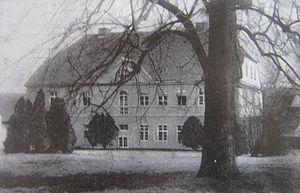
Manoir de Podlesie (Kunsdorf) en Silésie. Podlésie depuis 1945.
Karl Wilhelm von Tschirschky, né le 25 mars 1735 à Kunsdorf en Silésie, et mort le 11 janvier 1803 à Stargard Szczeciński en Poméranie, est un generalmajor de cavalerie de l'armée prussienne, général inspecteur de cavalerie de la Basse-Silésie, député et seigneur du village de Mittelpeilau en Silésie, maintenant le village de Pilawa Dolna en Pologne.
La famille von Tschirschky est une famille de la noblesse immémoriale de Silésie, connue depuis le XIIIᵉ siècle, qui a essaimé en Pologne et en Bohême. Elle a donné des généraux, diplomates, propriétaires terriens, gouverneur de citadelle, chambellan, député.
Podlesie, est un village de Pologne situé en Basse-Silésie, dans le powiat de Dzierżoniów, dans la gmina de Niemcza. De 1975 à 1998, le village était situé dans le powiat de Wałbrzych. La population du village était de 148 habitants en 2011.